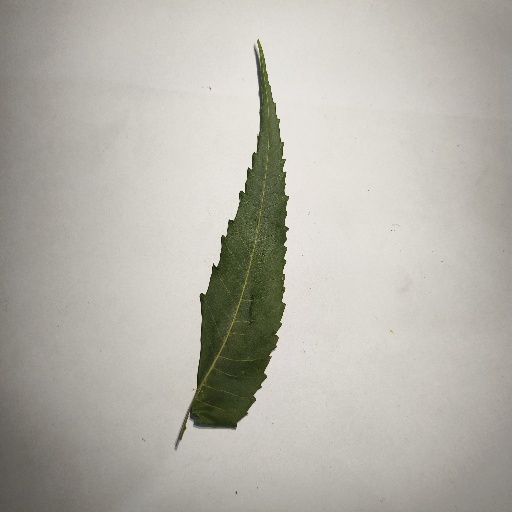
Species: Neem
Leaf condition: Healthy Leaf